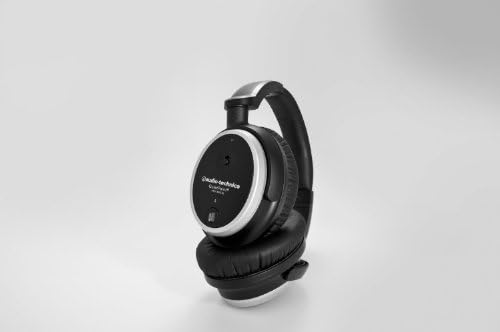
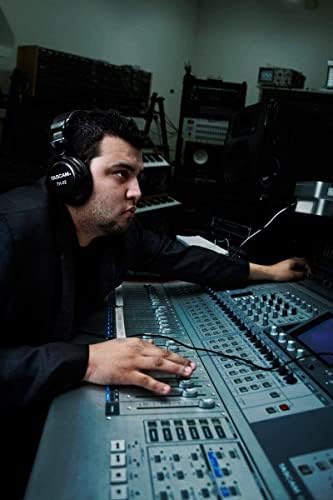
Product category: headphones
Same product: no